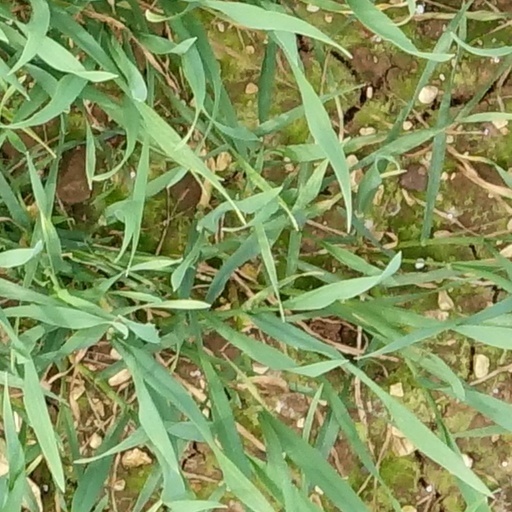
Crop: wheat